The Grafton Ballroom

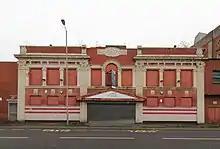
The Grafton Rooms, West Derby Road.

The Grafton Ballroom was an entertainment centre in Liverpool, England that on opened on 9 February 1924. it was a purpose-built dance hall able to accommodate 1,200 dancers. It was built next to the Locarno Ballroom which is now known as the Liverpool Olympia. It has for several years been under the same ownership as the Olympia.